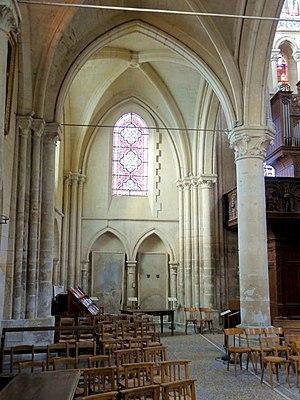
Bas-côté sud, vue vers l'ouest.
L'église Notre-Dame est une église catholique située à Taverny, en France. Construite dans une seule et longue campagne sous Mathieu II de Montmorency et son fils Bouchard entre 1200 et 1240, elle se distingue par l'homogénéité de sa structure, l'élégance de son architecture gothique et l'importance des surfaces vitrées. L'élévation sur trois étages avec grandes arcades, triforium et fenêtres hautes est celle des plus grandes églises de l'époque et affiche les ambitions des seigneurs locales. Les vaisseaux sont plus larges et aussi plus élevés que d'ordinaire. De même, la décoration est très soignée et la sculpture est généralement d'une grande qualité, et l'on est loin de l'austérité qui prévaut sur de nombreuses églises contemporaines. Contrairement à la majorité des églises de la région, l'église Notre-Dame n'a jamais subi de remaniements affectant sa physionomie ou son plan. Des modifications y ont toutefois été apportées à la période flamboyante, à la fin du XVᵉ siècle, et dans une moindre mesure, sous la Renaissance.